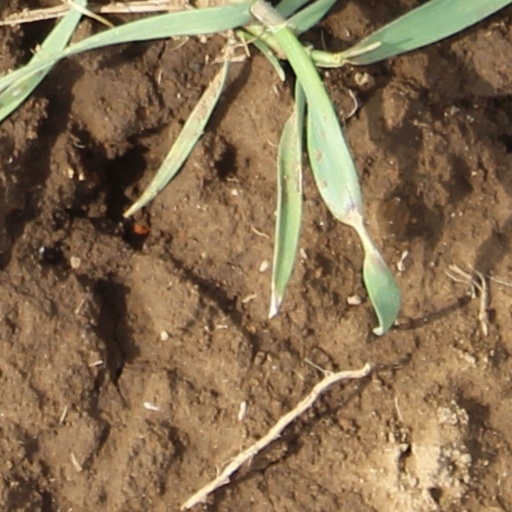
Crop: wheat